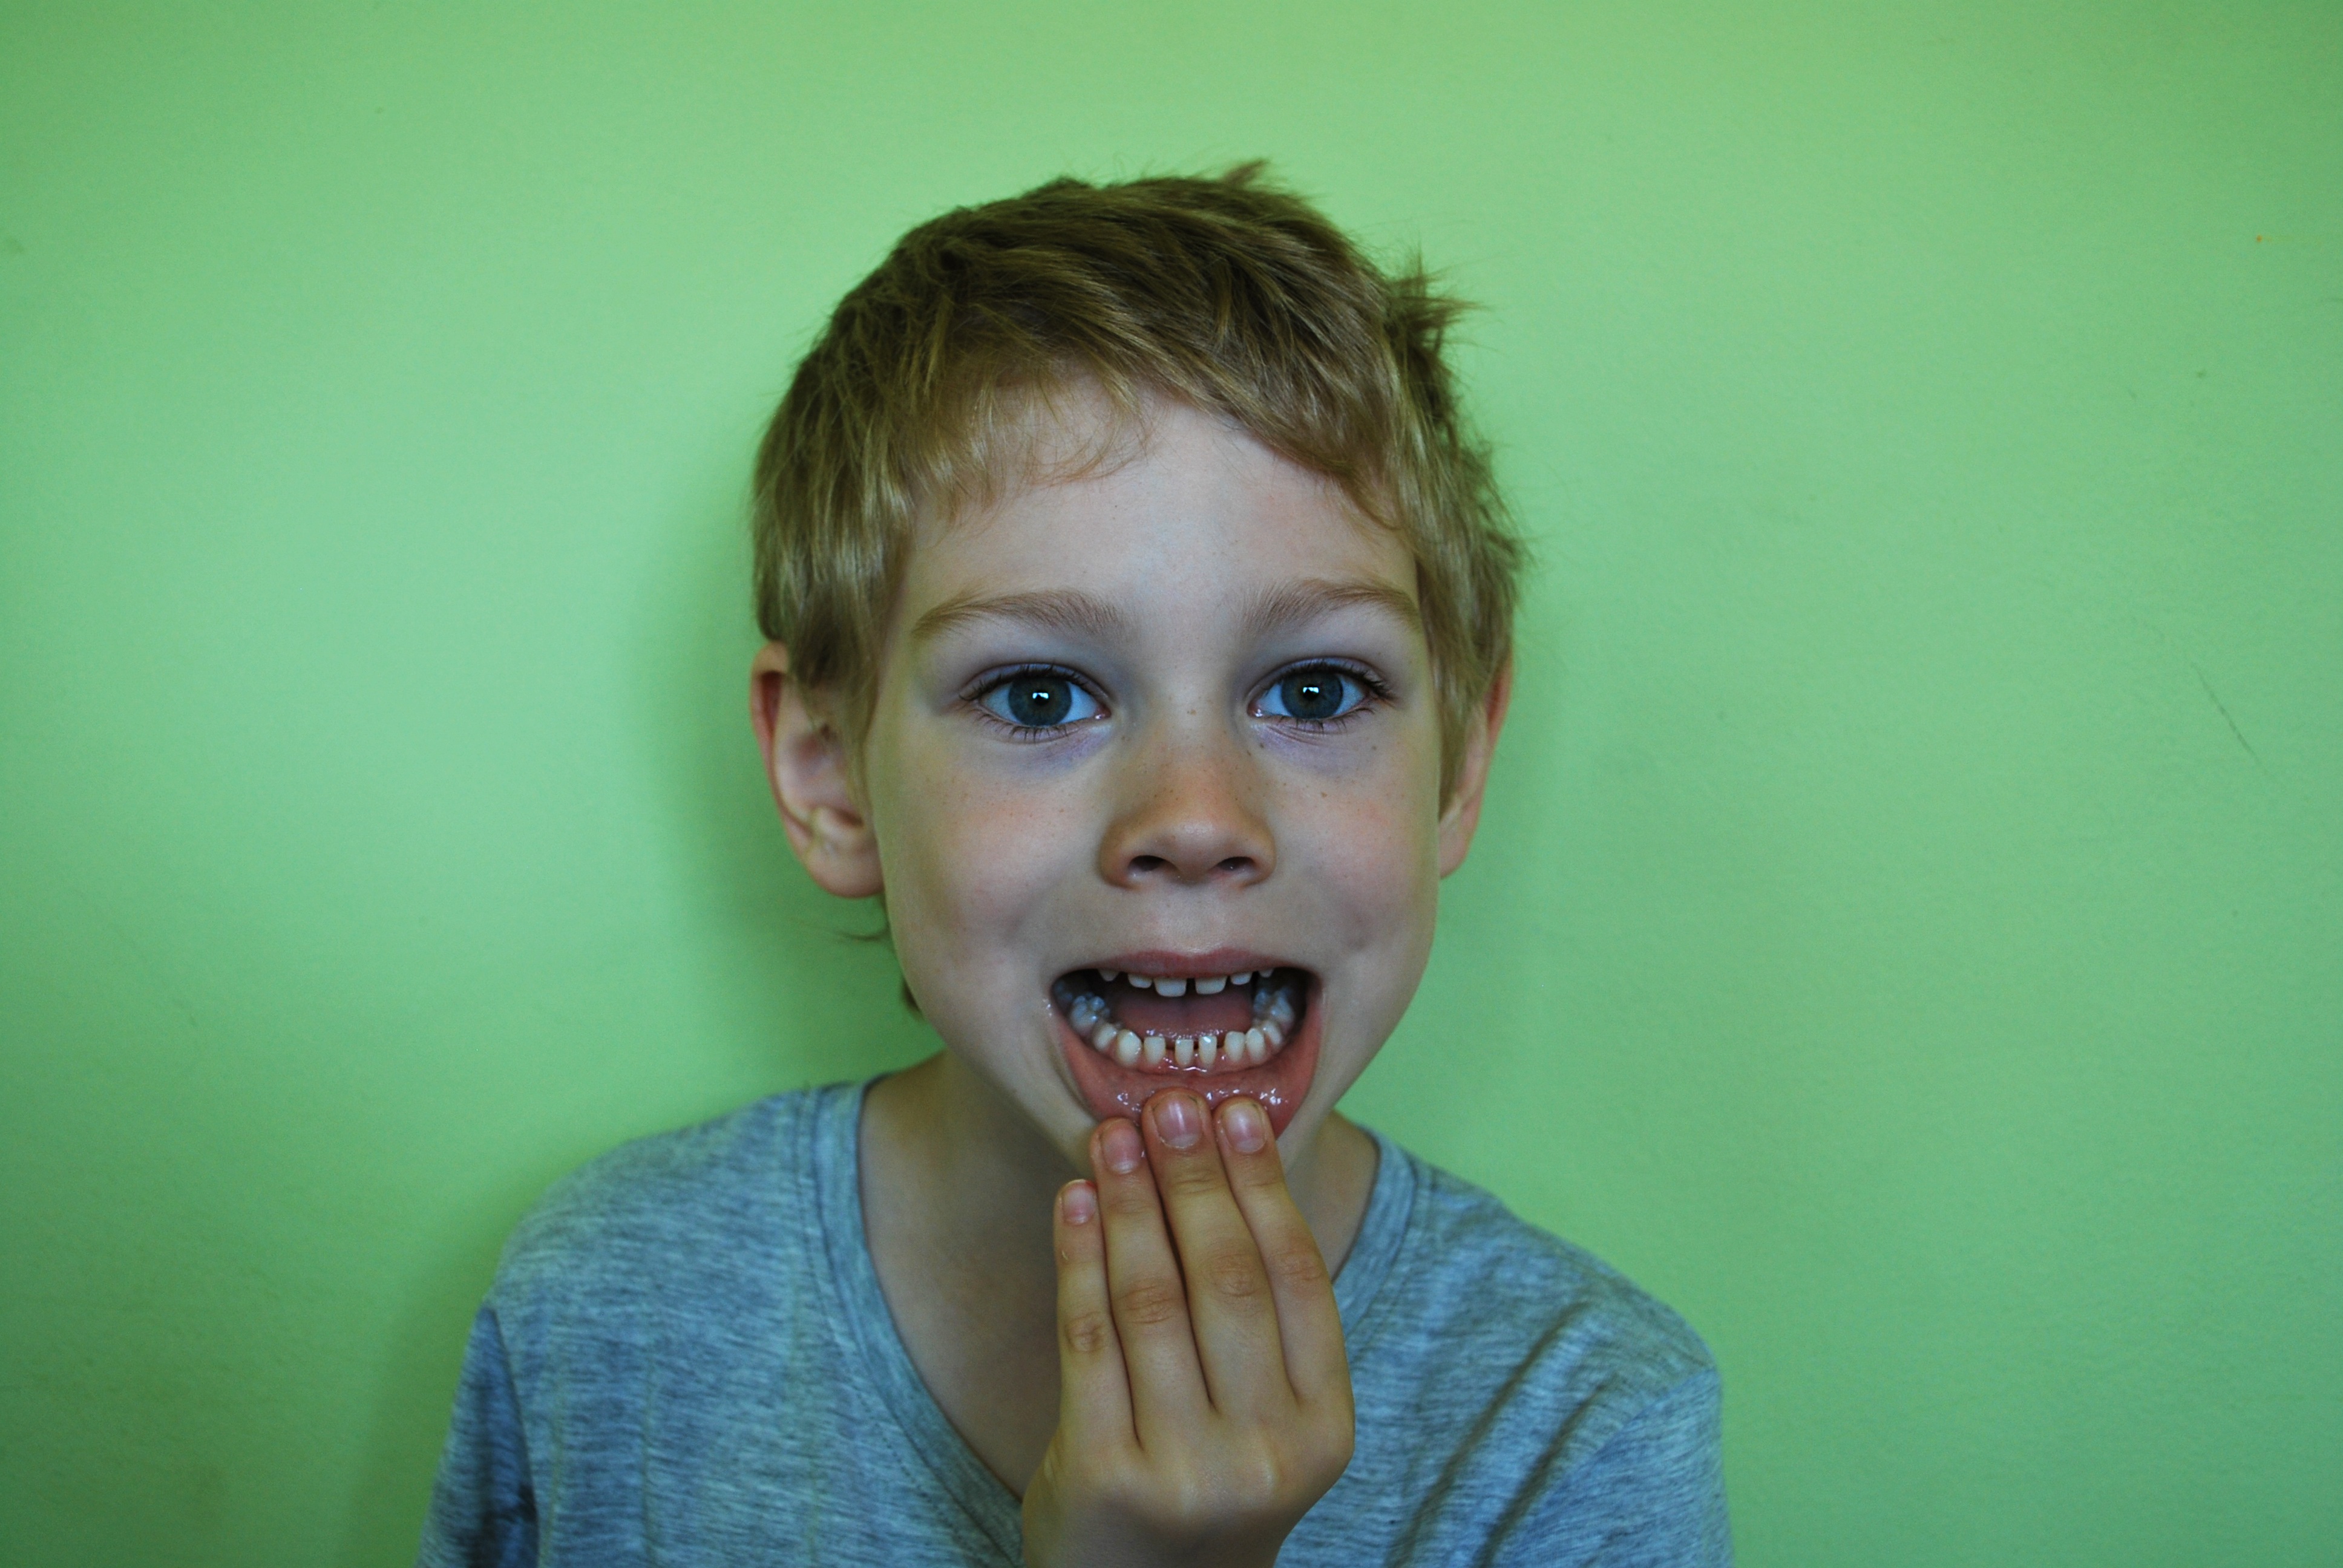
hand, open, person, girl, hair, white, photography, kid, cute, portrait, young, child, facial expression, childhood, hairstyle, smile, mouth, close up, human body, face, nose, eye, head, skin, organ, teeth, laughter, tooth, emotion, showing, baby teeth